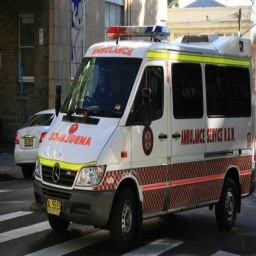
Label: ambulance